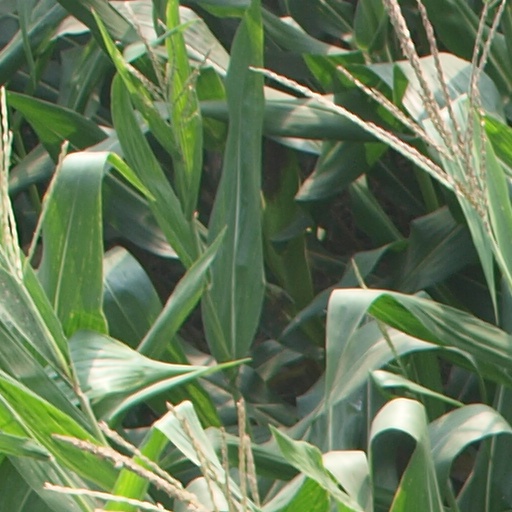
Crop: maize; corn